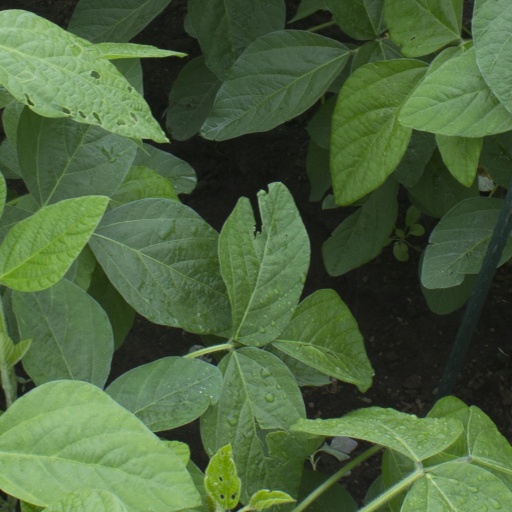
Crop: soybean